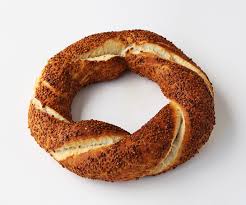
Yemek: simit